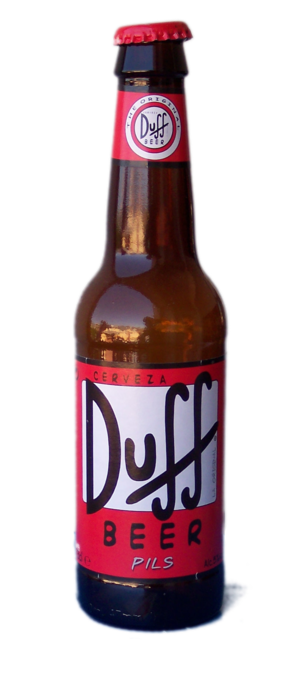
La Duff est une marque de bière — initialement fictive — de la série télévisée américaine Les Simpson, devenue réelle depuis 2006 aux États-Unis et en 2009 en Europe, malgré l'opposition de Matt Groening, le créateur de la série.
Homer Jay Simpson est le principal personnage fictif de la série télévisée d'animation Les Simpson et le père de la famille du même nom. Il est doublé par Dan Castellaneta dans la version originale, Philippe Peythieu dans la version française et Hubert Gagnon puis par Thiéry Dubé dans la version québécoise. Homer est apparu pour la première fois à la télévision avec le reste de la famille dans le court métrage Good Night, le 19 avril 1987. Homer a été créé par le dessinateur Matt Groening alors qu'il attendait dans l'entrée du bureau de James L. Brooks. On avait fait appel à Groening pour lancer une série de courts métrages basée sur Life in Hell, mais celui-ci a décidé de créer un nouvel ensemble de personnages. Il a nommé Homer Simpson d'après son père, Homer Groening. Après avoir fait l'objet de courts métrages durant trois ans, la famille Simpson a eu droit à sa propre série sur le réseau Fox dès le 17 décembre 1989.